Rum.gold

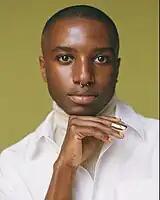
rum.gold in 2023

Delonte Drumgold, known professionally as rum.gold, is an American R&B singer and songwriter. rum.gold is currently based in Brooklyn, NY, but he originally grew up in Washington, D.C. His childhood in the DMV area is the inspiration for a lot of his music, including his most recent album "U Street Anthology" (2023).